Hot dog bun

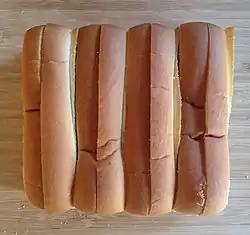
New England–style hot dog buns

A hot dog bun is a type of soft bun shaped specifically to contain a hot dog or another type of sausage.